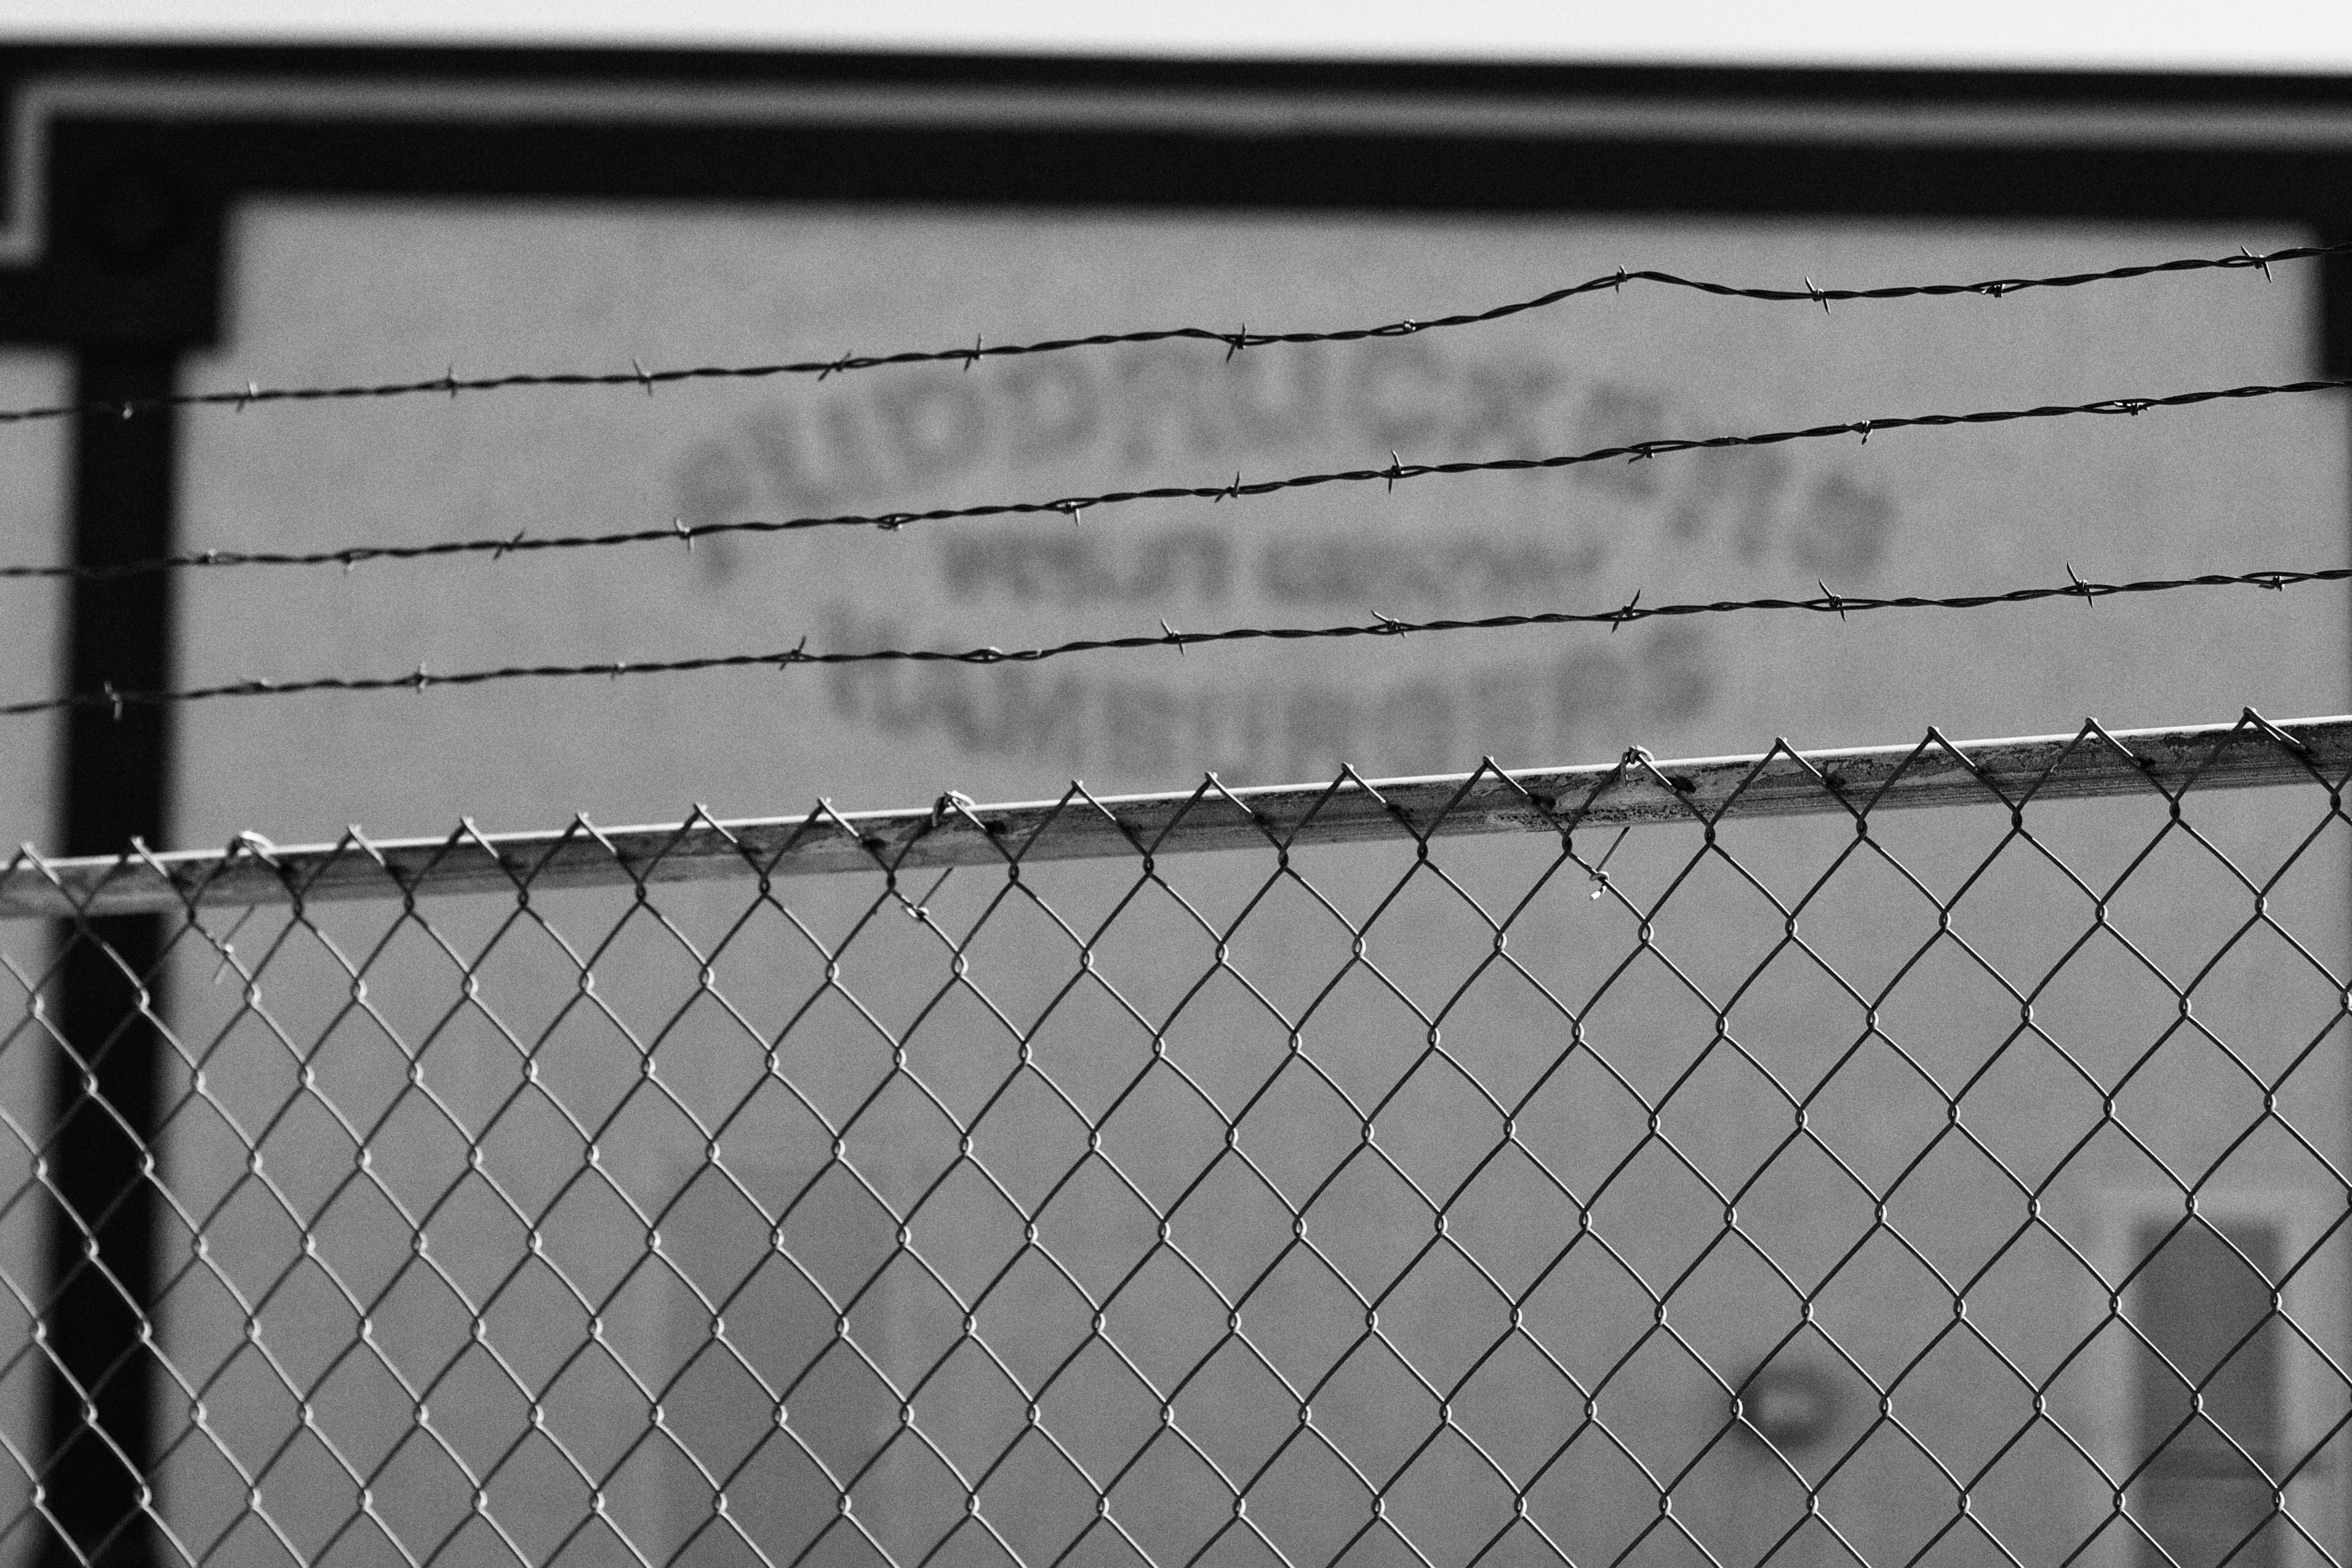
roof, line, metal, material, bw, net, mesh, iron, adandonedamerica, automotive exterior, outdoor structure, chain link fencing